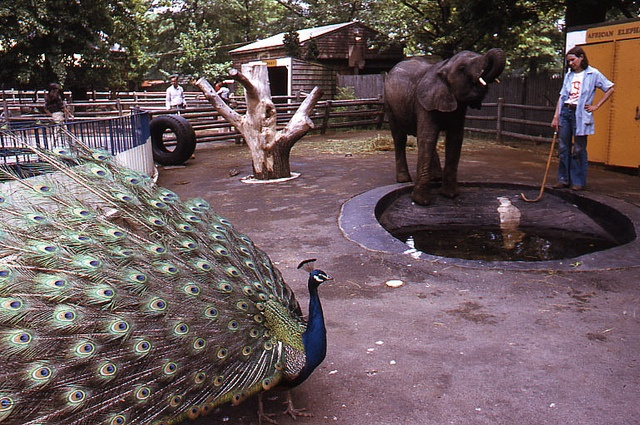
A large peacock standing next to an elephant and a person.
A big pretty peacock near a lady and an elephant.
A peacock and elephant in stone area next to woman.
a big peacock showing its feathers to a woman
A peacock shows his tail to an elephant at the zoo